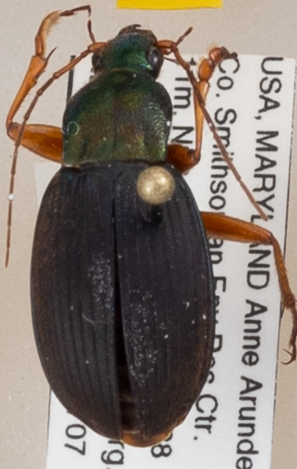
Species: Chlaenius aestivus
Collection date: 2022-07-07
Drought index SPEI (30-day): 0.78
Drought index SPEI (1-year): -0.328
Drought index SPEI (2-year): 1.69